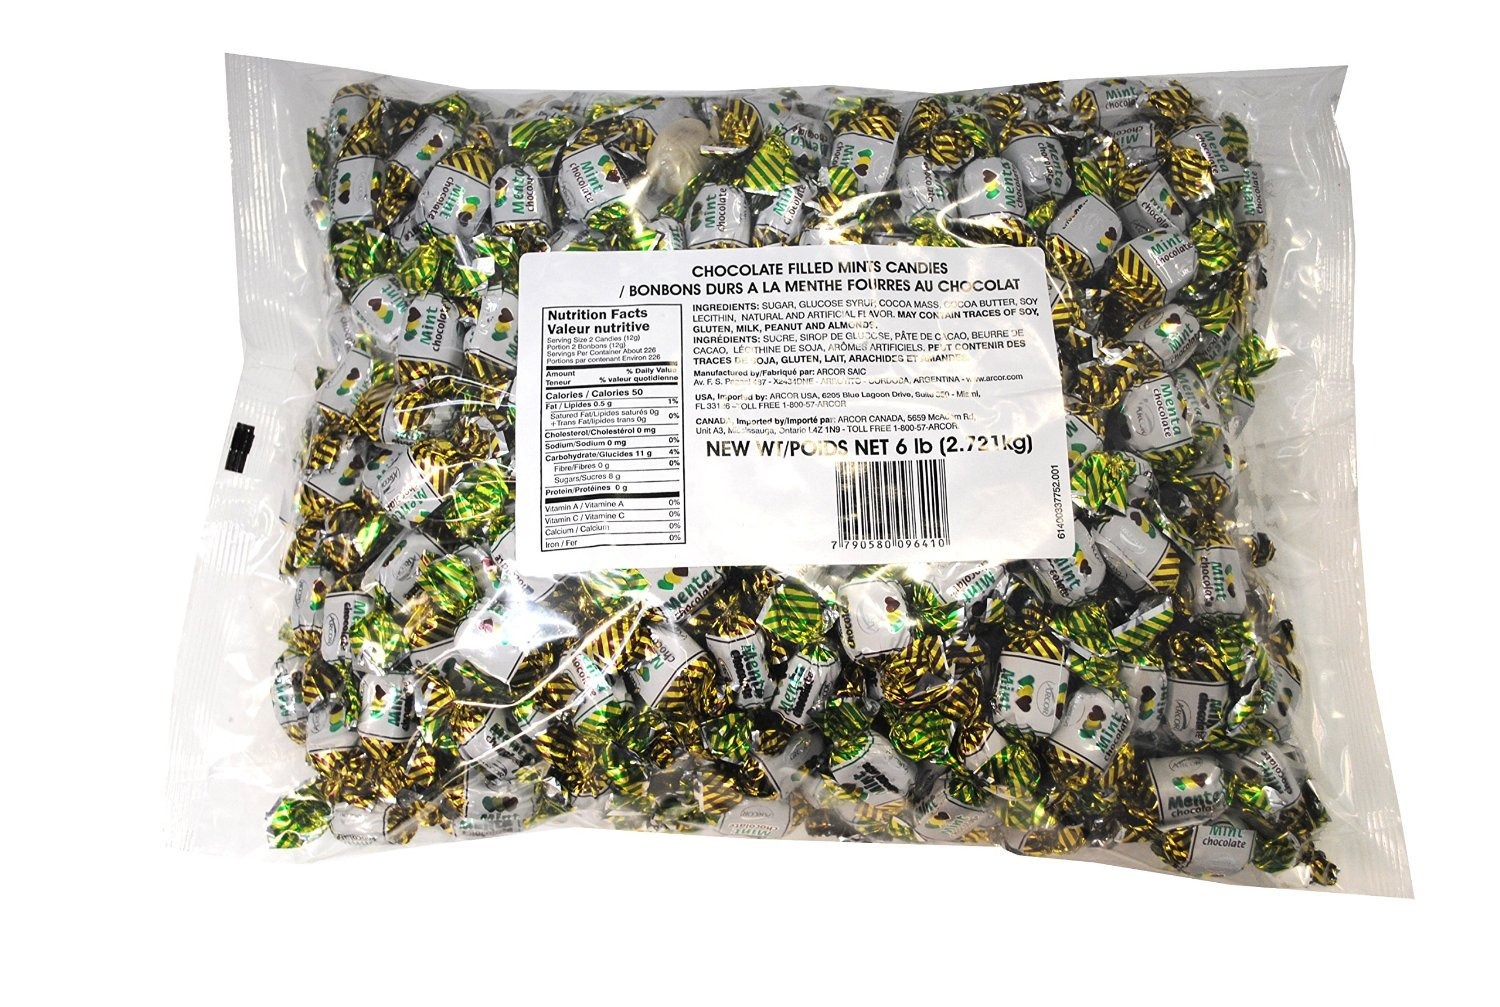
Item Name: Arcor Chocolate Filled Mints Candies 6 Lb Bag - RoyalCandy
Product Description: Mint Chocolate Bon Bons. A chocolate mint-flavor wrapped hard candy. This listing is for a bulk 6 pound bag of Arcor mint chocolate bonbons.
Value: 6.0
Unit: pound

Price: 34.99